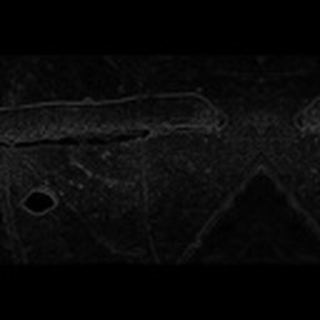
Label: cotton_army_worm